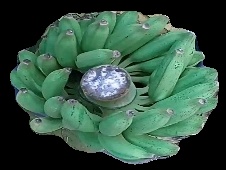
Variety: elakki-bale
Grade: grade1